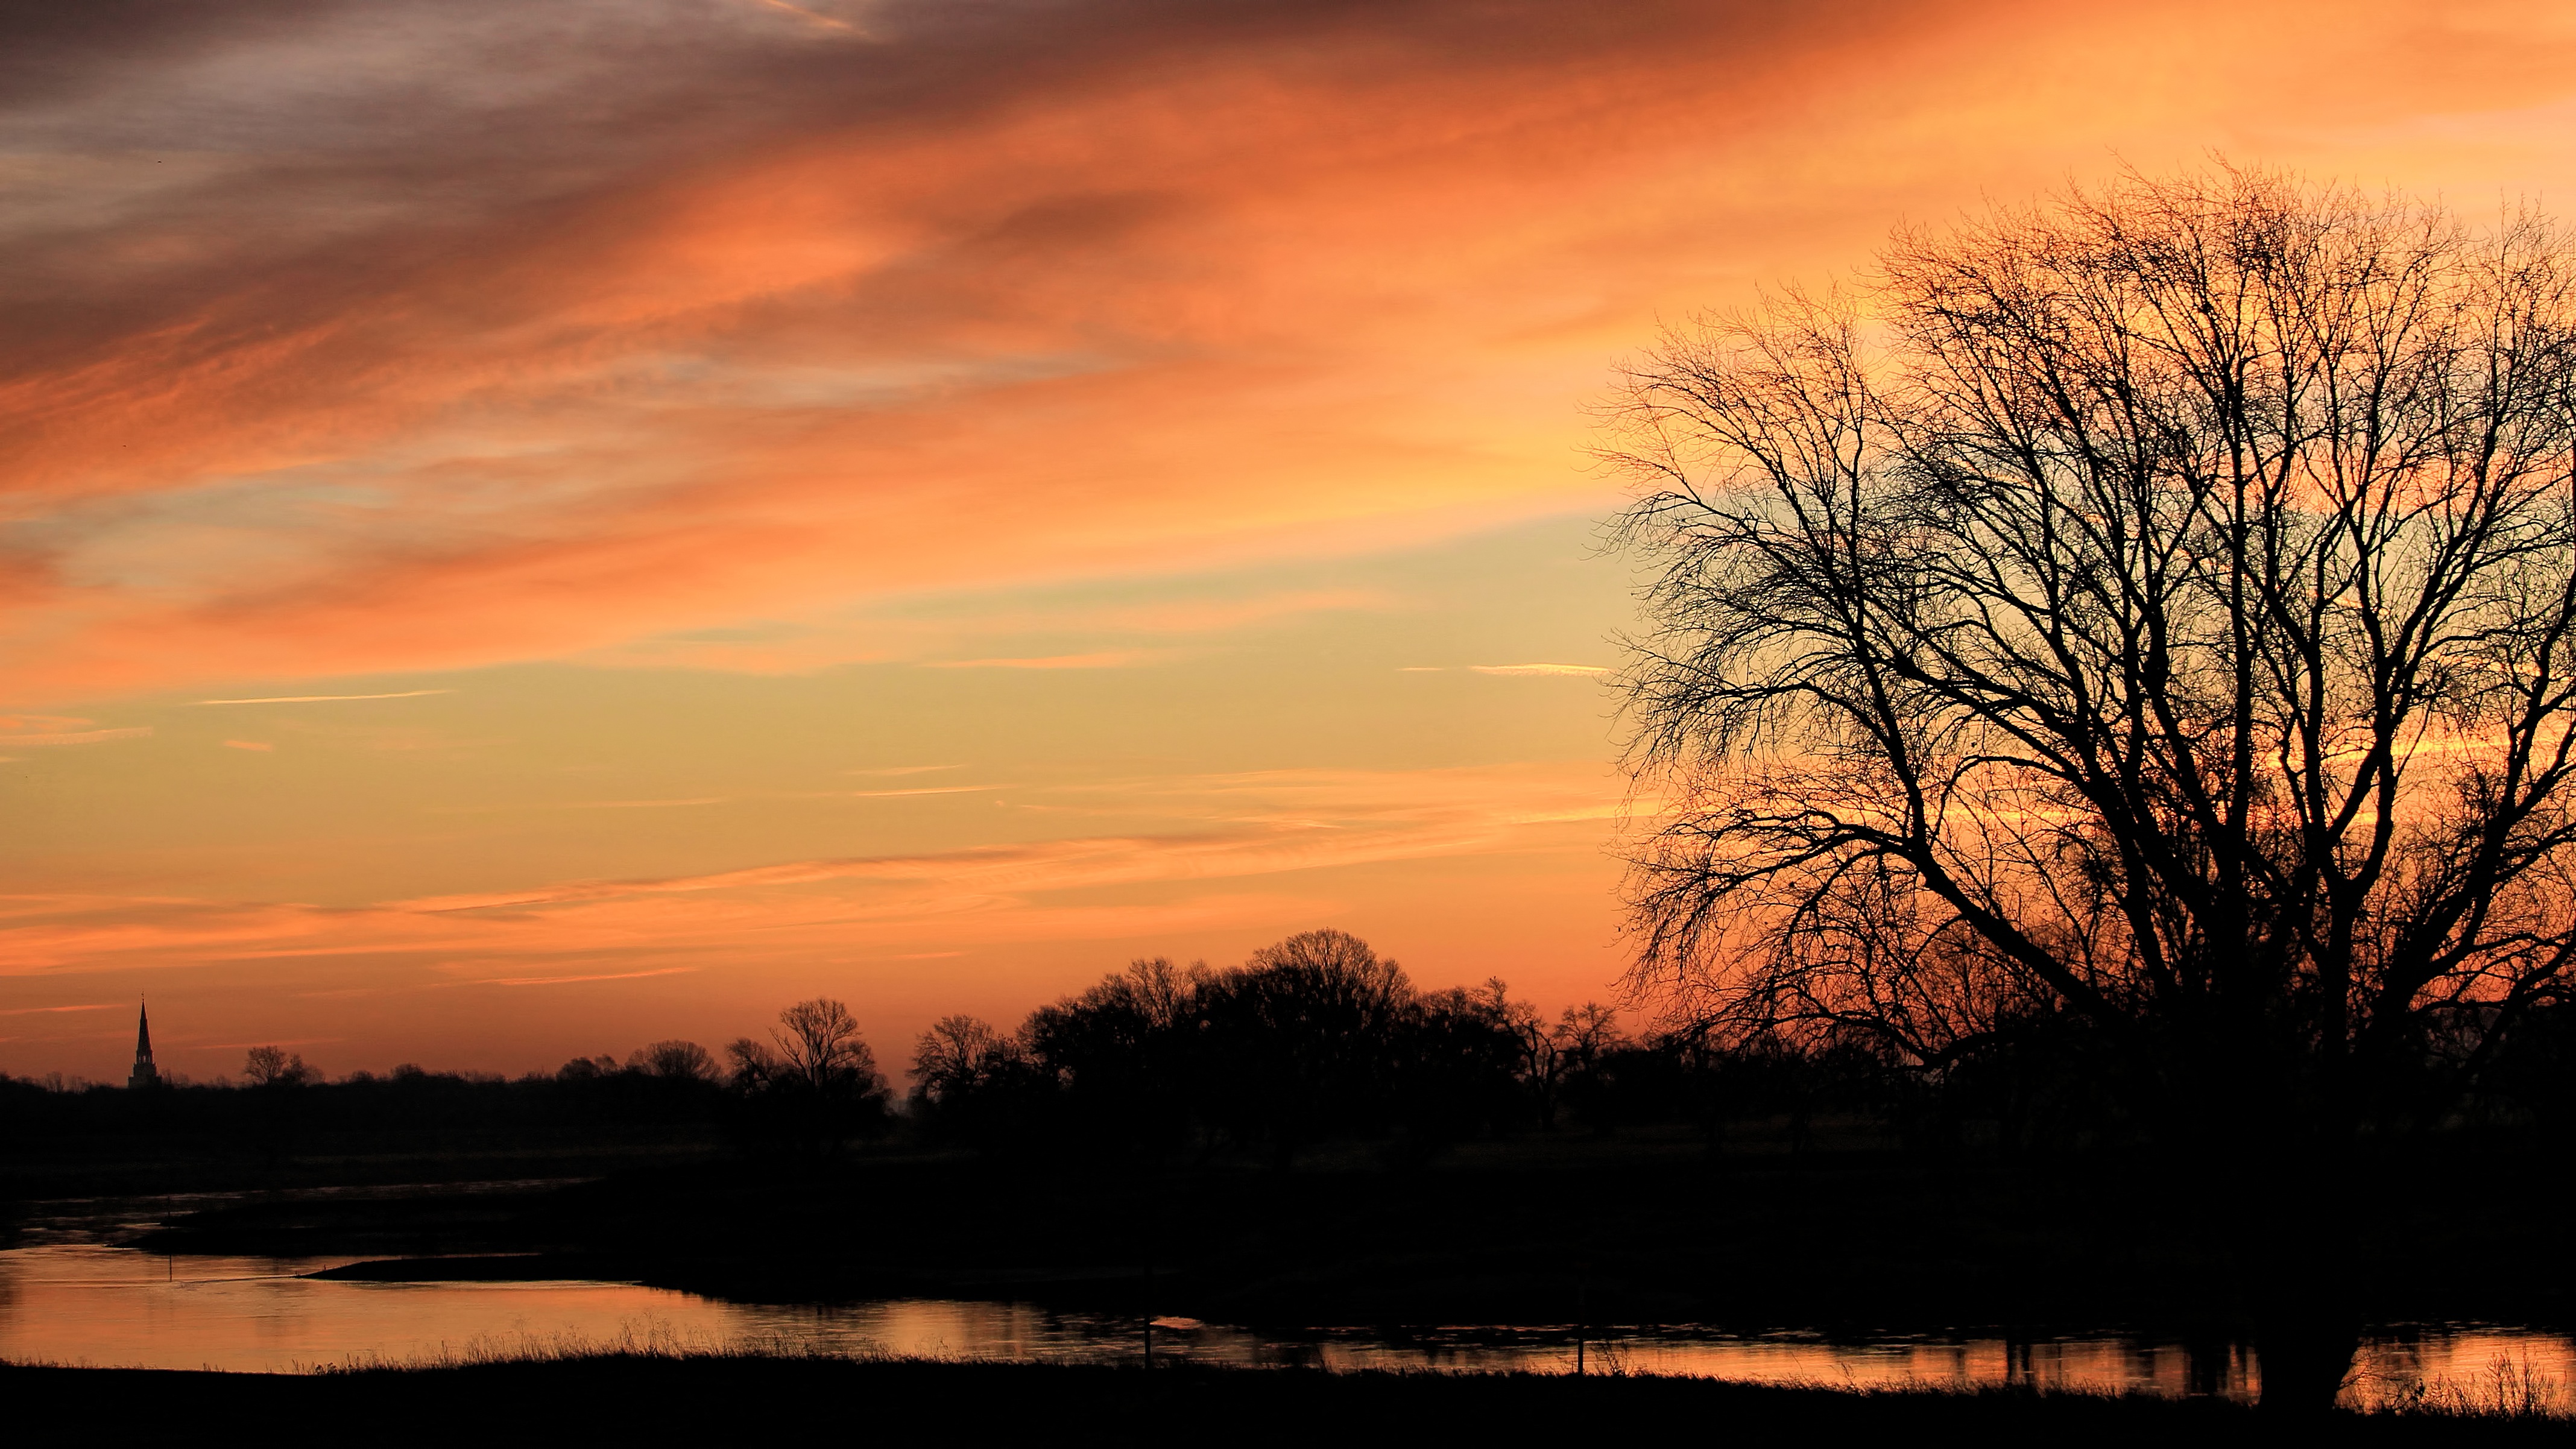
landscape, tree, nature, cloud, sky, sunrise, sunset, sunlight, morning, dawn, river, dusk, evening, twilight, reflection, trees, clouds, abendstimmung, afterglow, evening sky, silhuette, prettin, atmospheric phenomenon, red sky at morning, elbaue